Indian desert jird

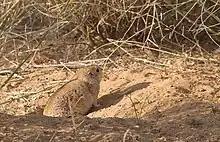
Desert jird found at Desert National Park, Jaisalmer, Rajasthan

The jirds are gregarious and their burrows are seen close by. Each jird will have at least two or more entrances to his burrow complex. Often the entrance is in the shade of a tree or near the trunk of bushes. They feed on seeds, roots, nuts, grasses and insects.